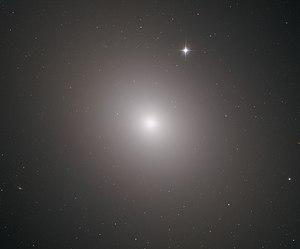
M49 est galaxie elliptique située dans la constellation de la Vierge à une distance comprise entre 43 et 52 millions d'années-lumière de la Voie lactée. Elle a été découverte par l'astronome français Charles Messier en 1771 et il l'a inscrite à son catalogue comme M49.